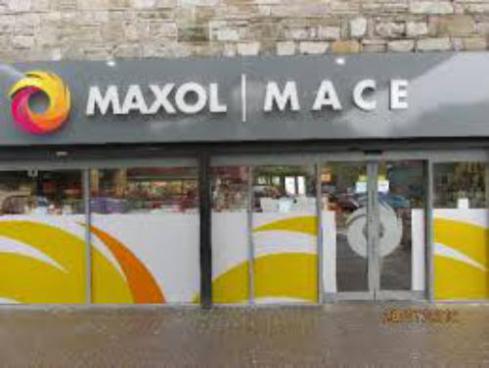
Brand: maxol
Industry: Others